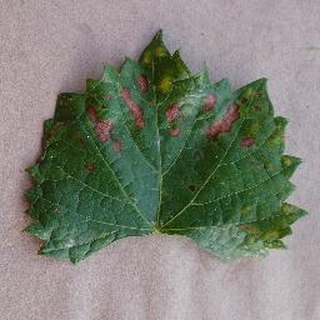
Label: grape_esca_black_measles